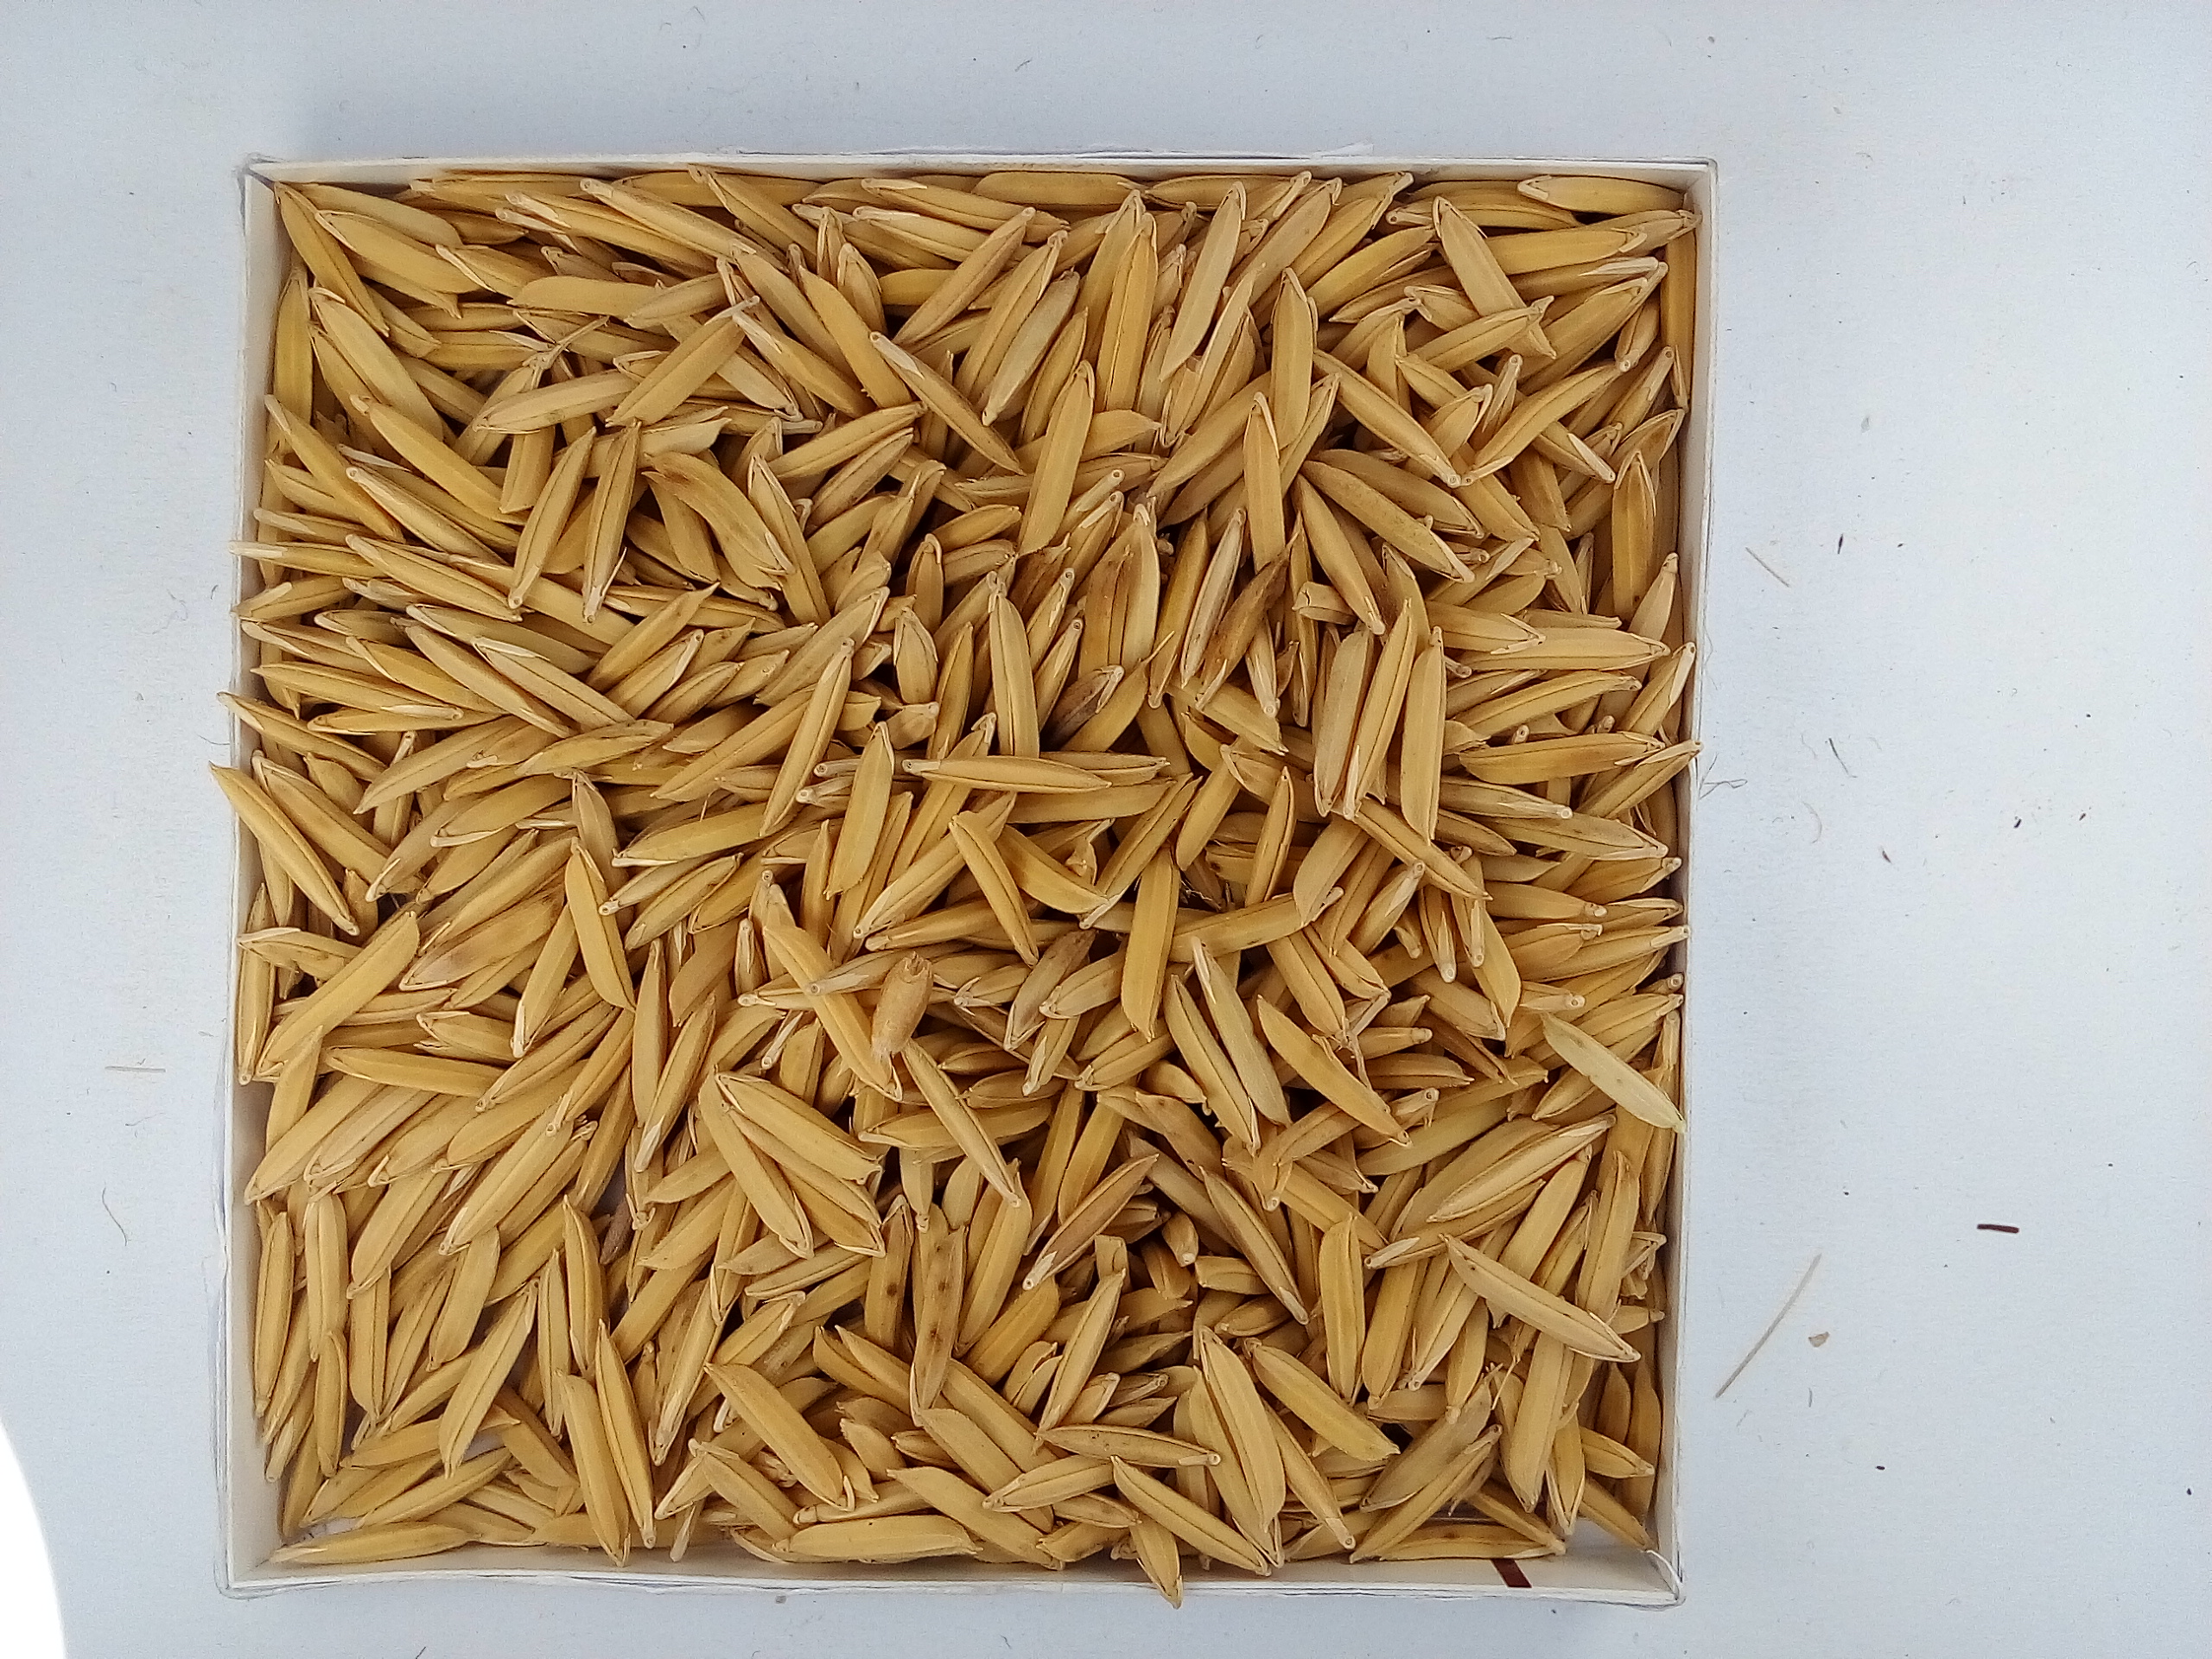
Rice seed variety: Unknown